Conference USA

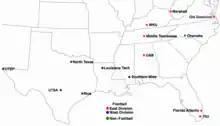
Conference USA members after the 2014–15 realignment

On November 27, 2012, it was announced that Tulane would leave the conference, effective in the 2014 season, to join the Big East in all sports, and East Carolina would join the Big East for football only (ECU's membership was upgraded to all-sports in March 2013 after the Big East's non-football members, except ACC-bound Notre Dame, announced they were leaving to form a new conference which took the Big East name, leaving the football-playing members to become the American Athletic Conference). Conference USA responded by adding Middle Tennessee and Florida Atlantic, both from the Sun Belt.